Houston toad

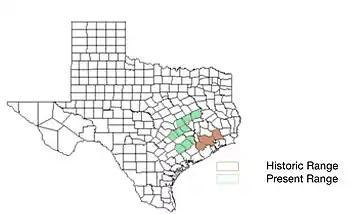

It has been determined that the Houston toad resides in a niche area of southeastern Texas. The Houston toad has never been found north of Burleson County, south of Fort Bend County, east of Liberty County, or west of Bastrop County since its discovery in 1953. The Houston Toad today lives exclusively in pine and oak woodlands and savanna with forbs and bunchgrasses present in open areas. The Houston toad can be found in a large variety of counties such as sections of Austin, Bastrop, Burleson, Colorado, Lee, Leon, Lavaca, Milam and Robertson. All of these counties are included in the Houston toad Safe Harbor Agreement.